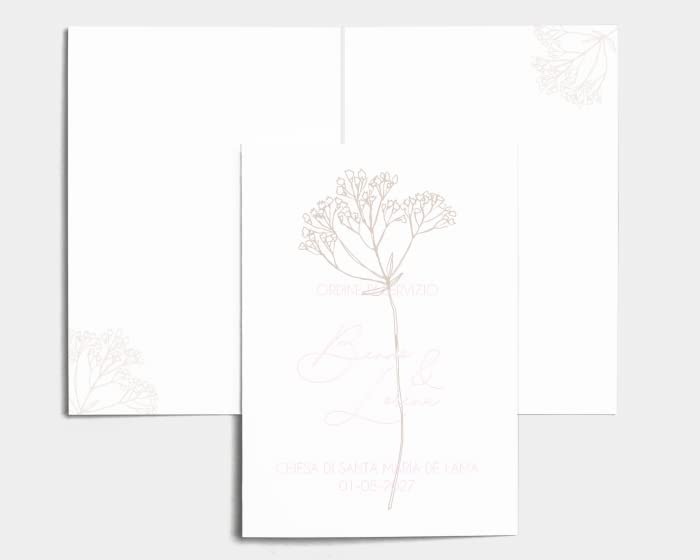
Libretto Cerimonia Nozze CON STAMPA AD ALTA QUALITÁ - Felice - Libretto messa completamente PERSONALIZZABILE (ANCHE I COLORI)
Formato cm 15x21 Pagine 20 più la copertina a colori Rilegatura a libretto con puntino metallico ad alta qualità e precisione PER EVENTUALI MODIFICHE CONTATTACI TRAMITE WHATSAPP.
Brand: GLOBAL PUBBLICITÀ
Category: Arts & Entertainment > Party & Celebration > Party Supplies > Event Programs